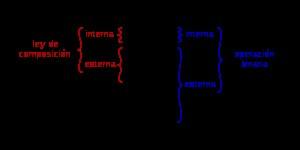
En mathématiques, et plus précisément en algèbre générale, étant donné deux ensembles E et F, une loi de composition sur E est soit une application de F × E dans E, soit une application de E × F dans E. Autrement dit, c'est une opération binaire pour laquelle l'ensemble E est stable.